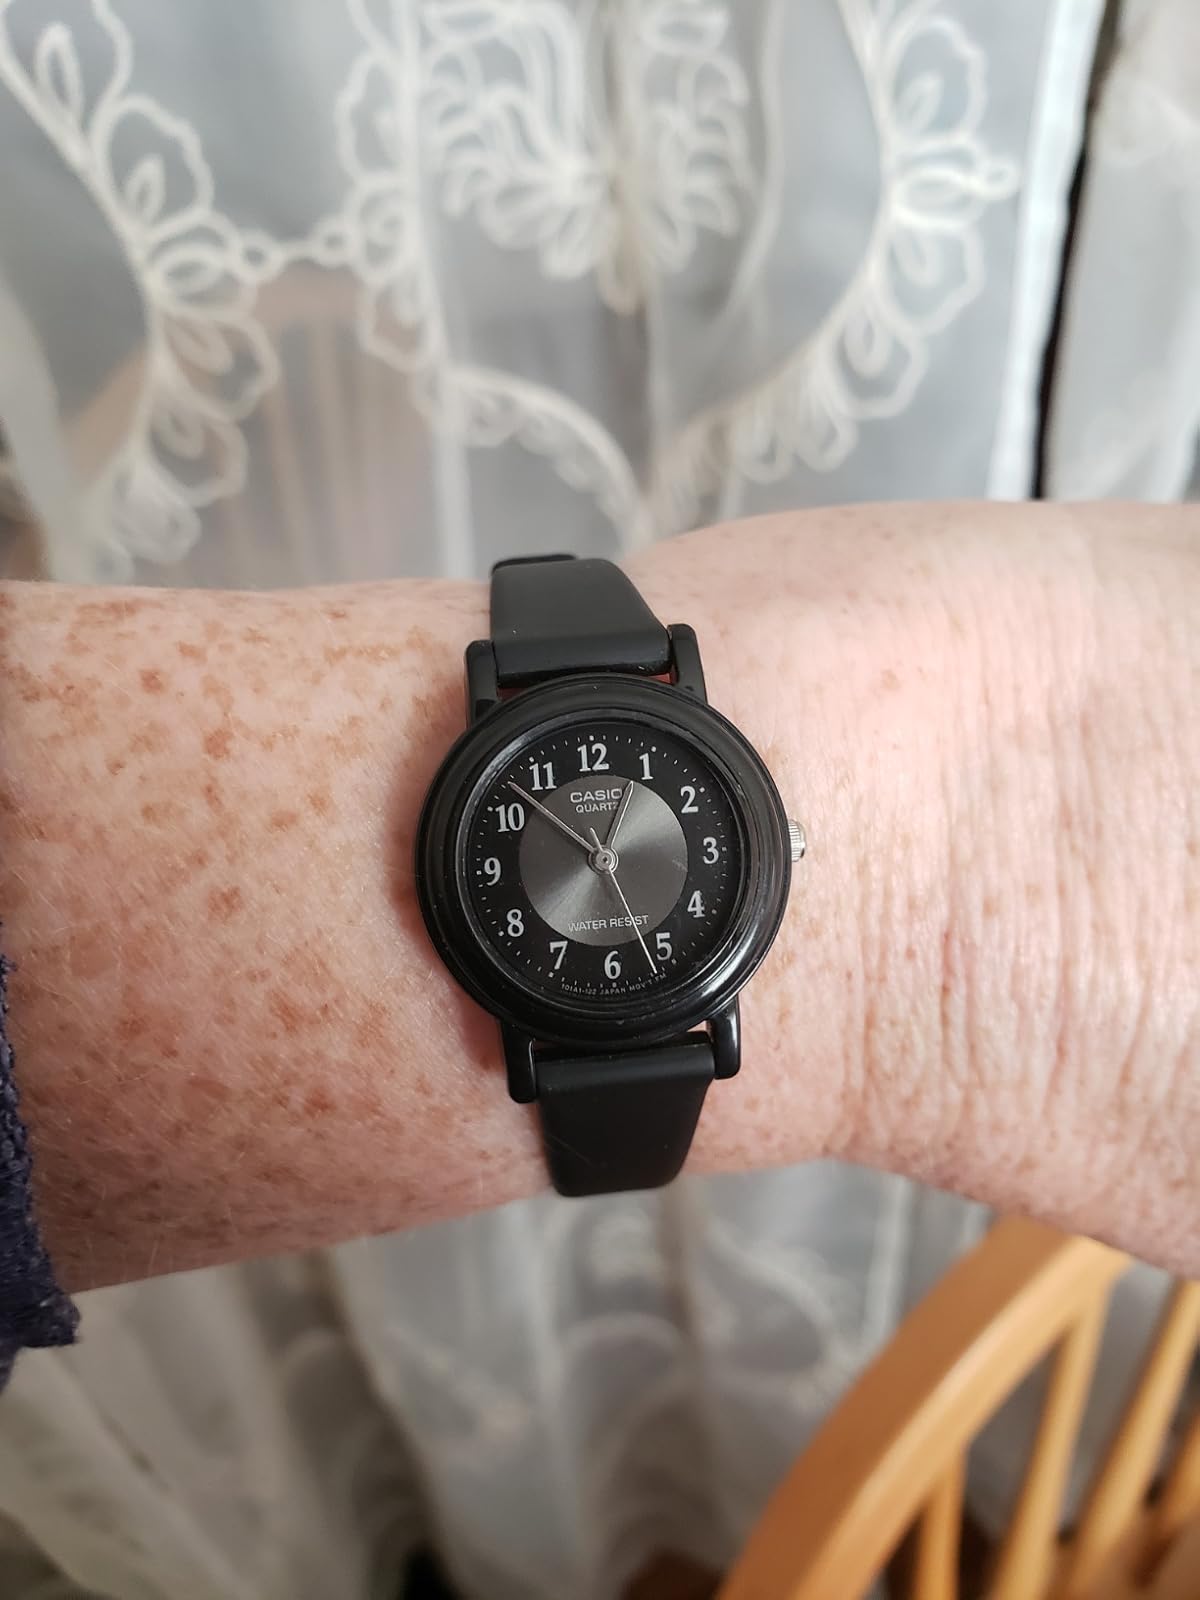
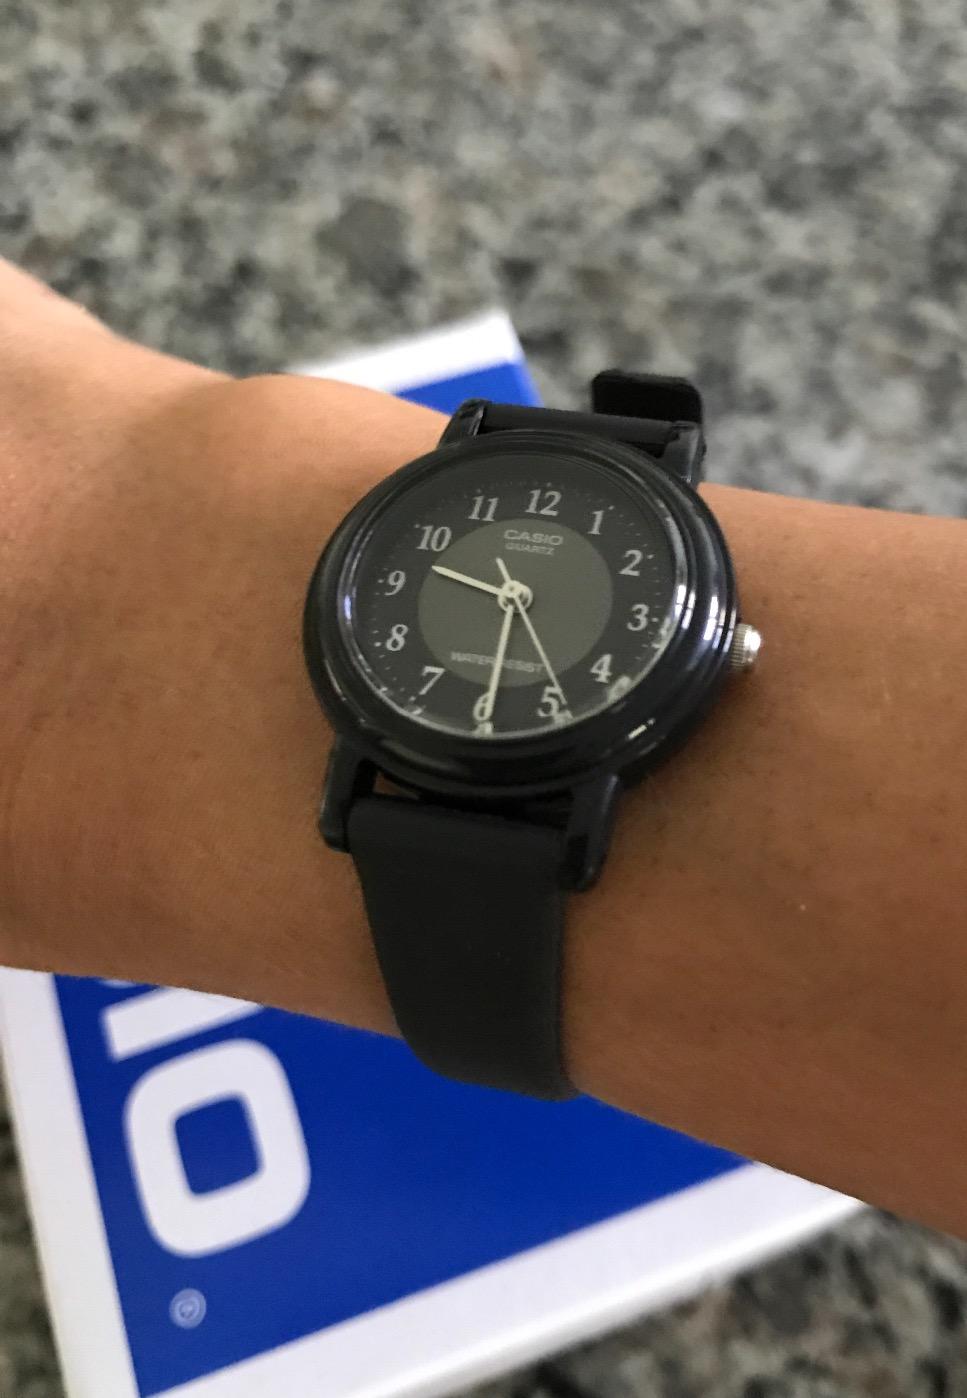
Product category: accessories_watch
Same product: yes